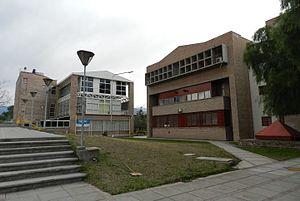
La province de Mendoza est une province de l'Argentine située à l'ouest du pays. Elle est limitrophe de la province de San Juan au nord, de San Luis à l'est, de La Pampa et Neuquén au sud et du Chili à l'ouest. Elle est typiquement une province andine. Avec les provinces de San Juan et de San Luis, la province de Mendoza fait partie de la région de Cuyo.